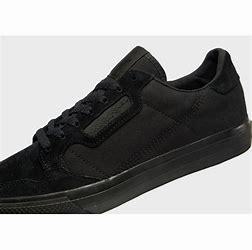
Brand: Adidas
Model: Continental Vulc